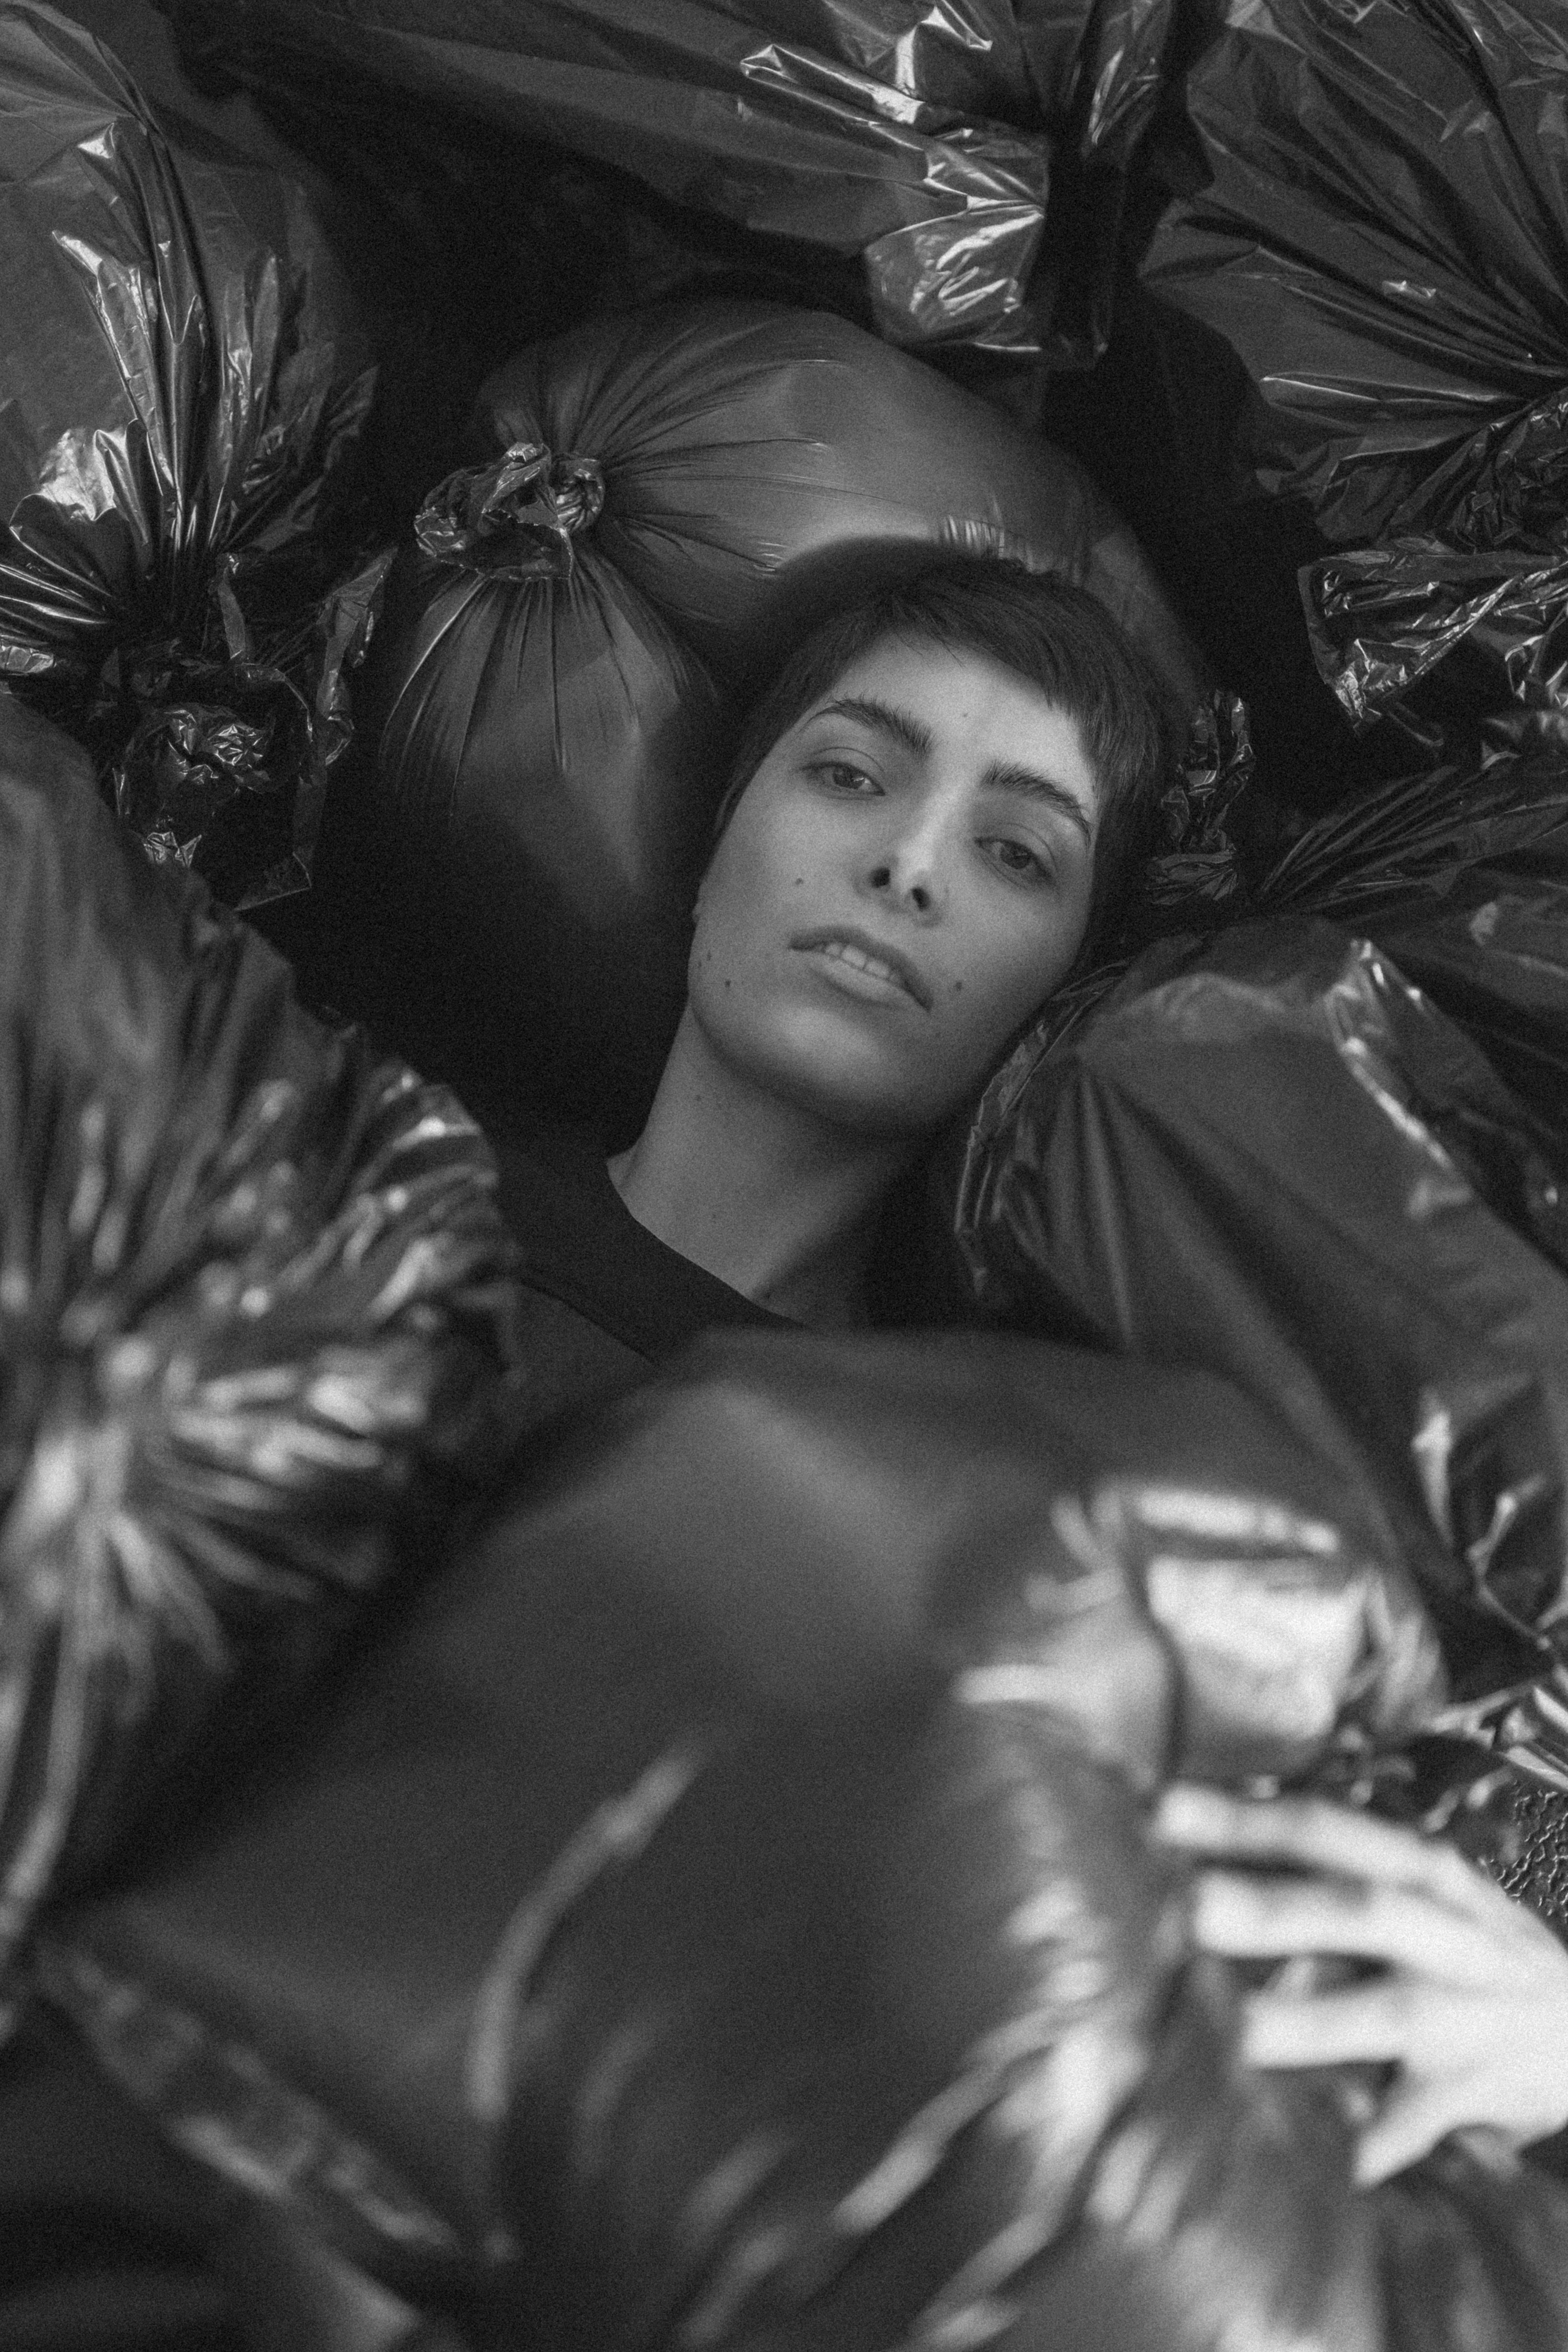
black, black and white, photography, monochrome, monochrome photography, portrait, black hair, style